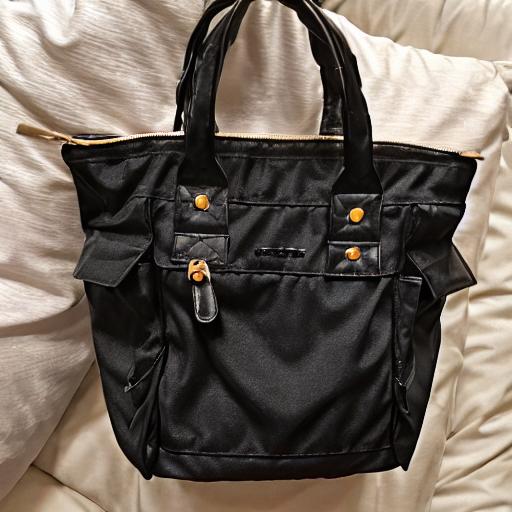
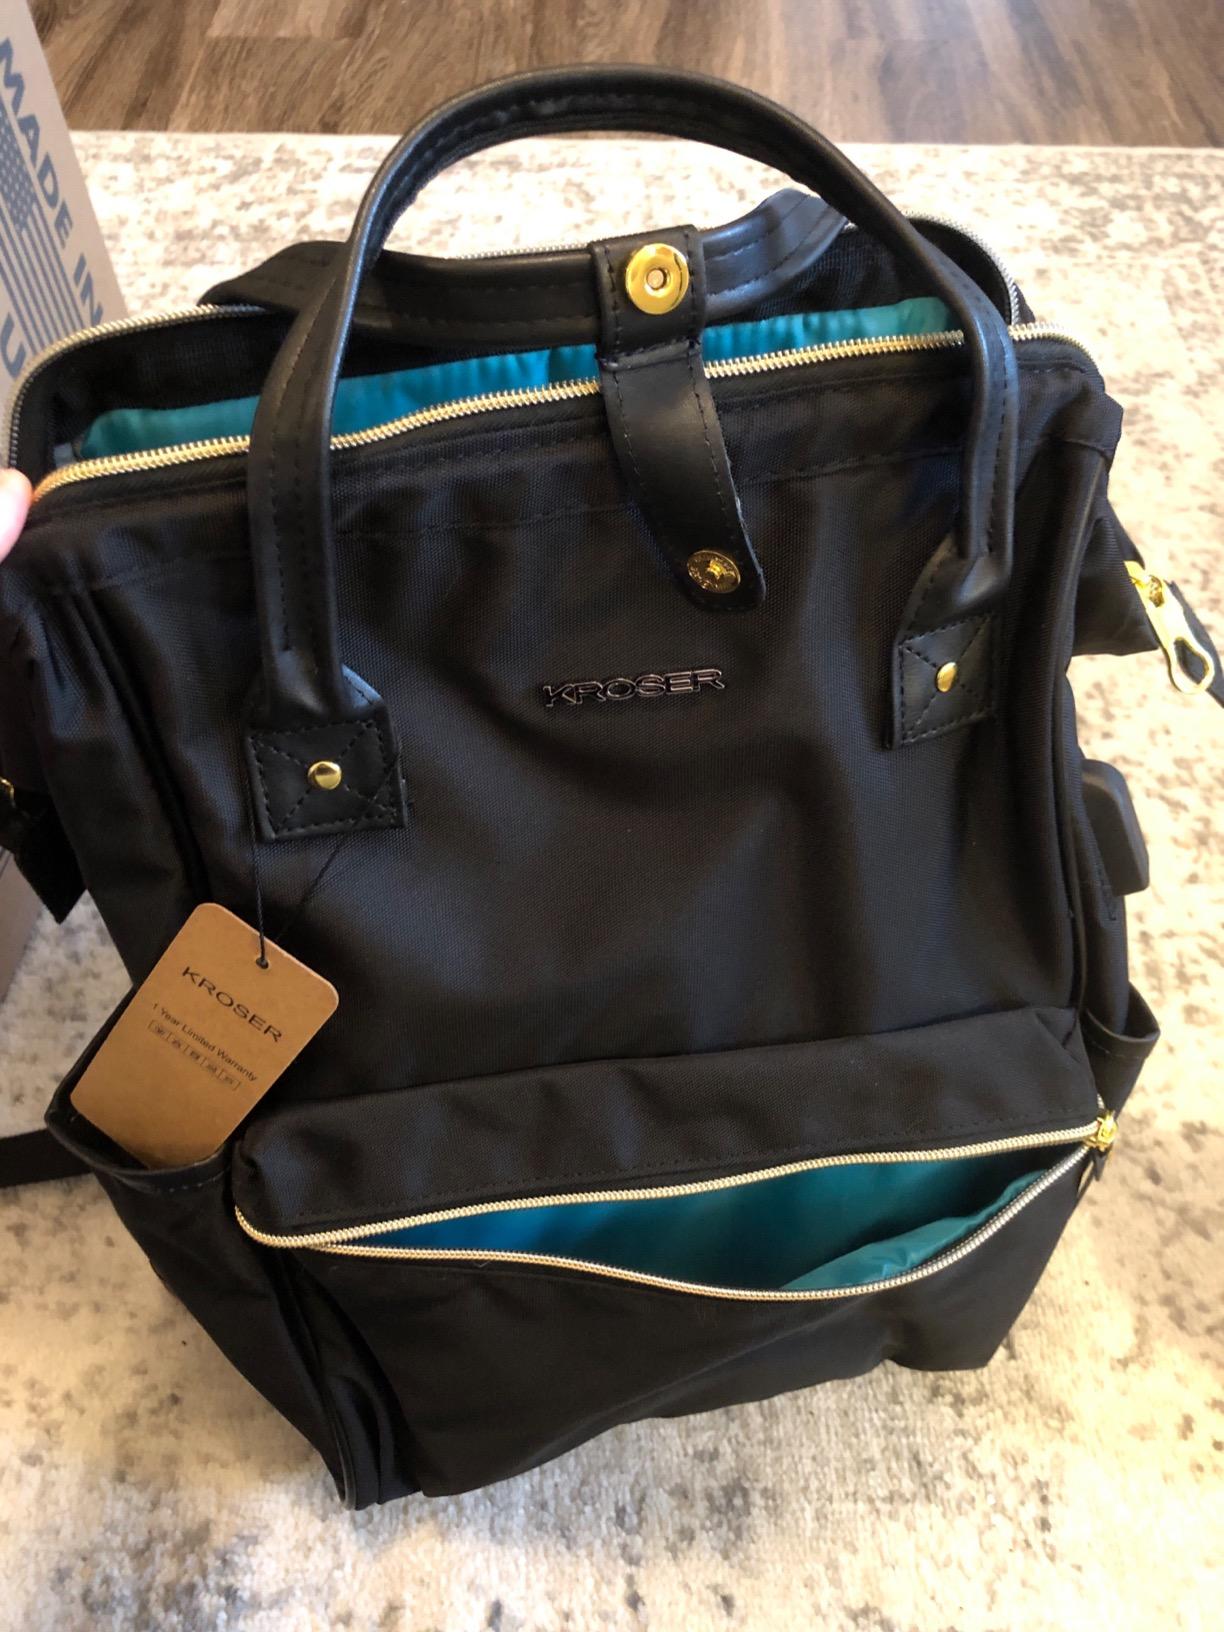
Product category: bag
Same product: no